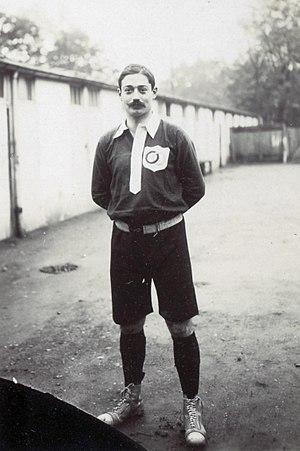
Le championnat de France de football de l'USFSA est une compétition française de football, disputée annuellement entre 1894 et 1914 puis en 1919 et organisée par l'Union des sociétés françaises de sports athlétiques (USFSA).
Pierre Allemane, né le 19 janvier 1882 à Montpellier et mort le 24 mai 1956 à Autreville, était un joueur international français de football.